Teignmouth

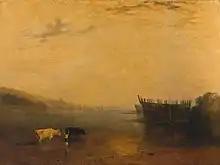
"Teignmouth" by J.M.W. Turner, 1812

In the late 18th century, privateering was common in Teignmouth, as it was in other west country ports. In 1779 the French ship "L'Emulation" with a cargo of sugar, coffee and cotton was offered for sale at "Rendle's Great Sale Room" in the town. Teignmouth people fitted out two privateers: "Dragon" with 16 guns and 70 men; and "Bellona", described as carrying "16 guns, 4 cohorns and 8 swivels". "Bellona" set sail on her first voyage in September 1779, and was "oversett in a violent Gust of Wind" off Dawlish with the loss of 25 crew members.